Adriaen Isenbrandt

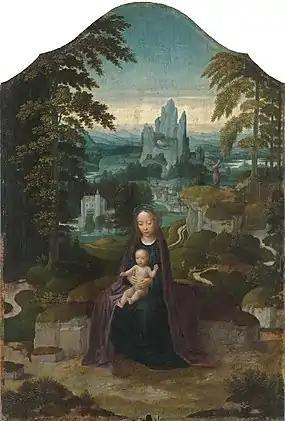
One of many versions of the "Rest on the Flight into Egypt" attributed to Isenbrandt or his workshop.Alte Pinakothek, Munich; Wood, 49,4 × 34 cm

Adriaen Isenbrandt or Adriaen Ysenbrandt (between 1480 and 1490 – July 1551) was a painter in Bruges, in the final years of Early Netherlandish painting, and the first of the Dutch and Flemish Renaissance painting of the Northern Renaissance. Documentary evidence suggests he was a significant and successful artist of his period, even though no specific works by his hand are clearly documented. Art historians have conjectured that he operated a large workshop specializing in religious subjects and devotional paintings, which were executed in a conservative style in the tradition of the Early Netherlandish painting of the previous century. By his time, the new booming economy of Antwerp had made this the centre of painting in the Low Countries, but the previous centre of Bruges retained considerable prestige.